HD domain

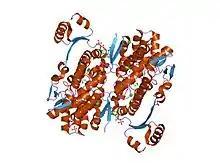
crystal structure of o67745, a hypothetical protein from aquifex aeolicus at 2.0 a resolution.

In molecular biology, the HD domain is a conserved protein domain, named after the conserved histidine (H) and/or aspartate (D) amino acid residues. It is found in a superfamily of enzymes with a predicted or known phosphohydrolase activity. These enzymes appear to be involved in nucleic acid metabolism, signal transduction and possibly other functions in bacteria, archaea and eukaryotes. The fact that all the highly conserved residues in the HD superfamily are histidines or aspartates suggests that coordination of divalent cations is essential for the activity of these proteins.